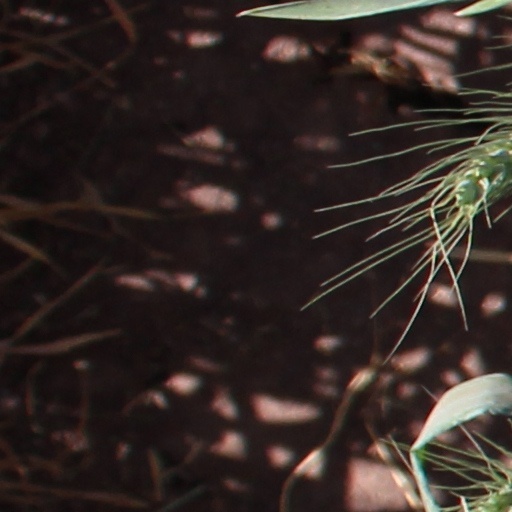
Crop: wheat